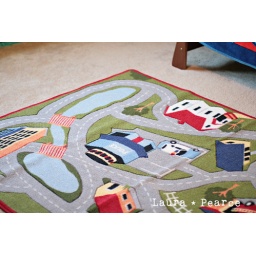
Cam got a big boy room with lots of cars, trains and green paint, he's in love with it :)